Answer in natural language. Considering the relative positions, is black wooden chair with four legs (marked A) to the left or right of black rectangular countertop (marked C)? Choose between the following options: left or right
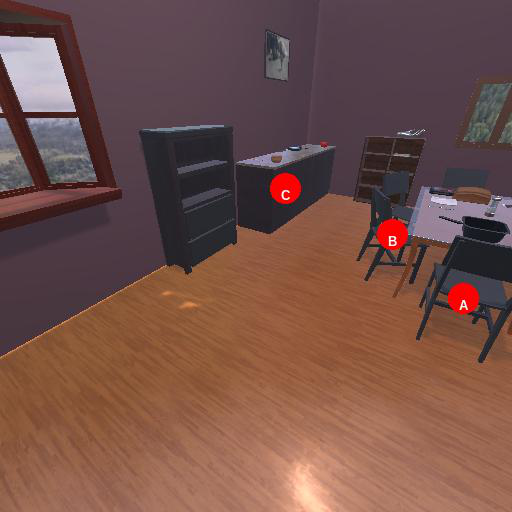
<answer>right</answer>